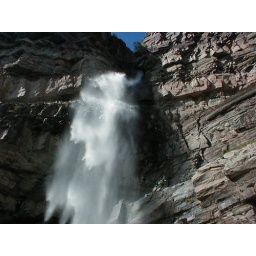
the watterfall near box canyon falls again i cant recall the name